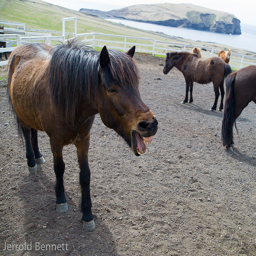
A group of horses in a pen one is showing its teeth.
Three in a coral with one brown horse neighing.
A brown horse has its mouth open wide.
A horse with its mouth open showing its teeth
A horse standing in a corral appears to be laughing.